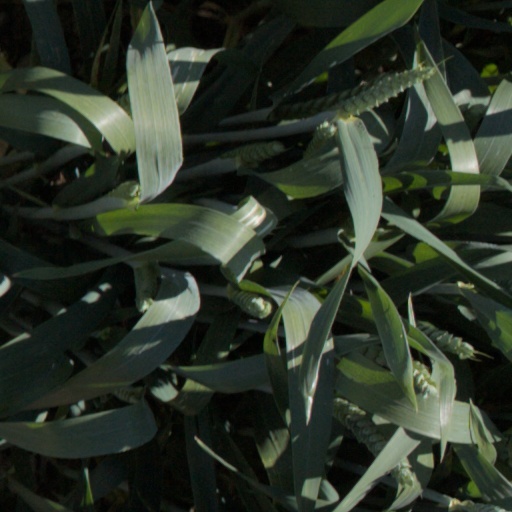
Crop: wheat